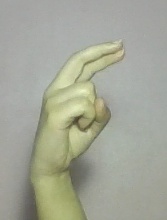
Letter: zay